Last of the Elephant Men

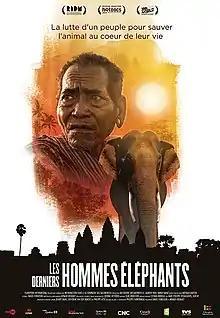
Film poster

Last of the Elephant Men is a Canadian documentary film, which was released in 2015. Directed by Arnaud Bouquet and Daniel Ferguson, the film profiles the Bunong people of Cambodia, focusing in particular on their unique bond with the local population of elephants.